VCU Rams men's basketball

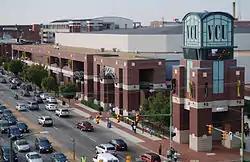
The exterior of the Stuart C. Siegel Center, which has housed the Rams since 1999.

The Rams play at the E.J. Wade Arena, formerly Verizon Wireless Arena, the Stuart C. Siegel Center, located in the northwest corridor of the Monroe Park campus. University-owned, the Siegel Center broke ground for construction April 1996, and opened three years later, in May 1999. Since the 1999–00 season, the venue has been the home arena for the Rams, as well as the women's basketball team and volleyball team.